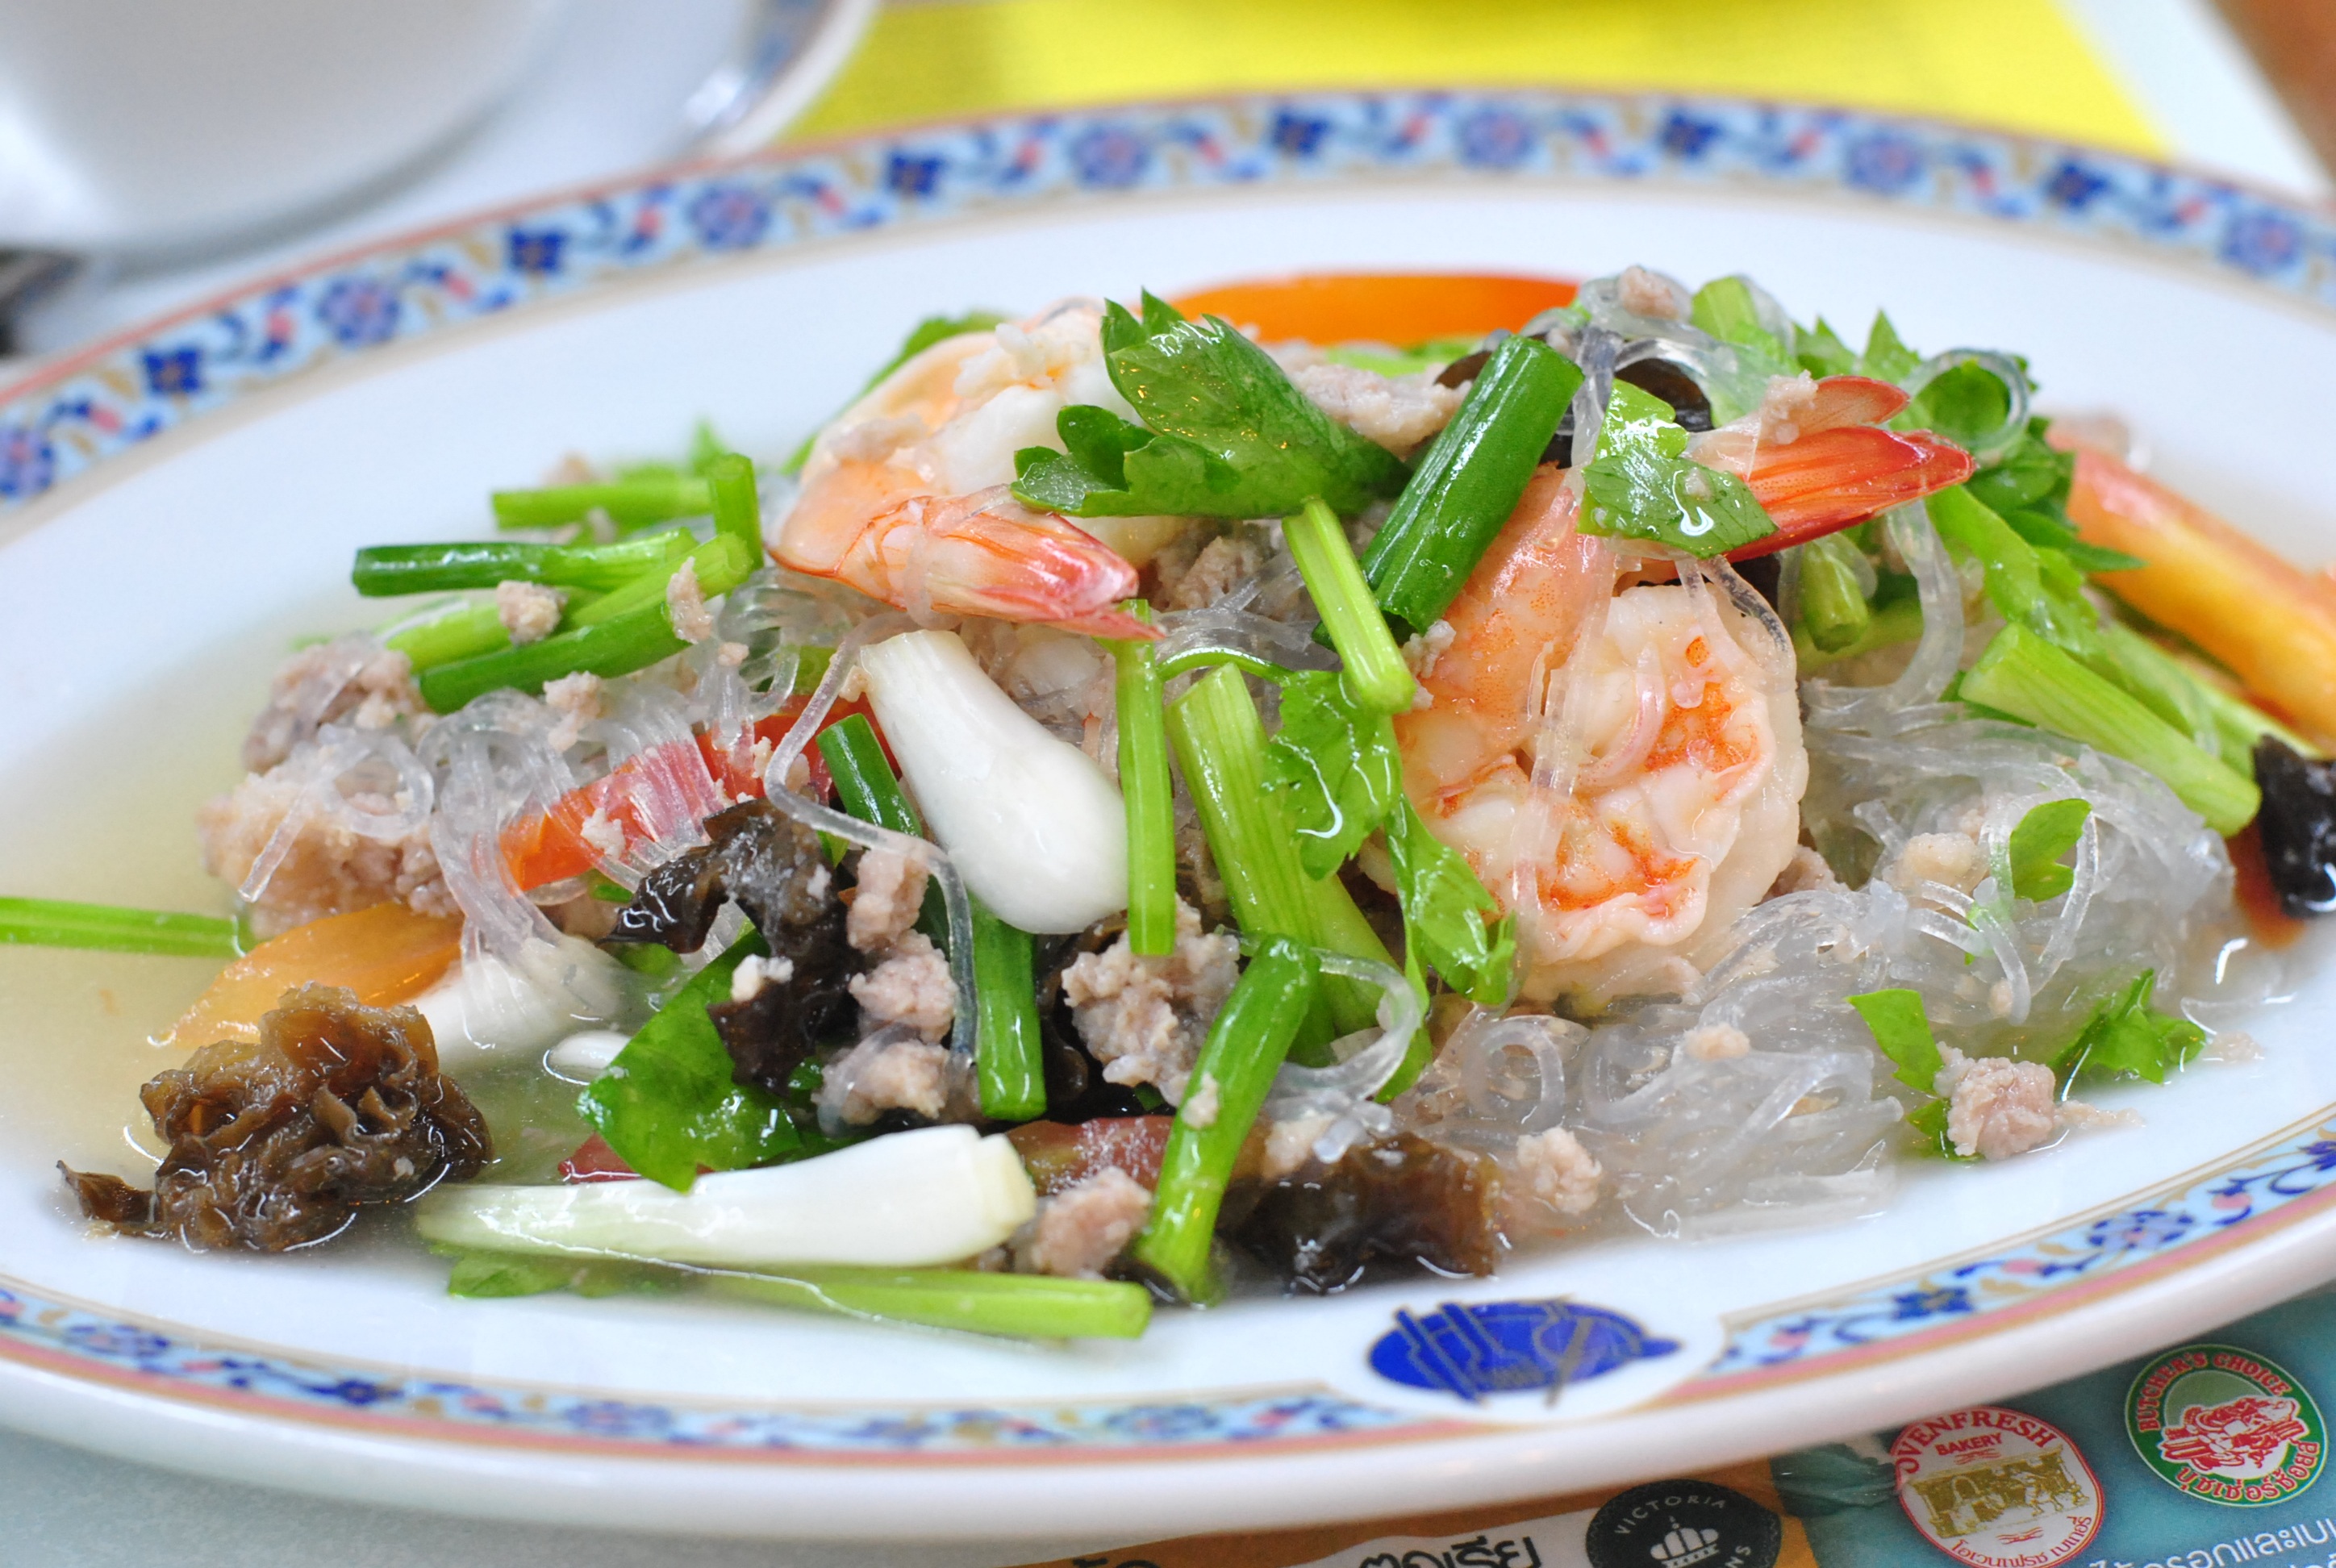
dish, meal, food, salad, produce, vegetable, seafood, fish, meat, cuisine, asian food, thailand food, thai food, chinese food, vermicelli salad, southeast asian food